Zhangfang, Beijing

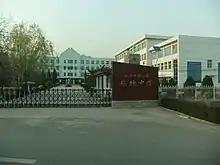
Zhangfang Middle School in 2011.

Yunju Temple is a Buddhist temple in the town, which was originally built during the Northern Qi dynasty (550–570).